Panayot Volov

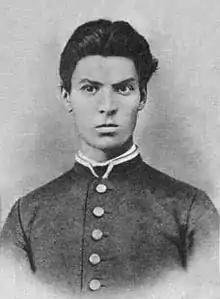

Panayot Volov (c.1850 – 26 May 1876), also known under pseudonym Petar Vankov), was the organizer and leader of the Gyurgevo Revolutionary Committee of the Bulgarian April Uprising against the Ottoman Empire in 1876.